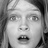
Emotion: surprise